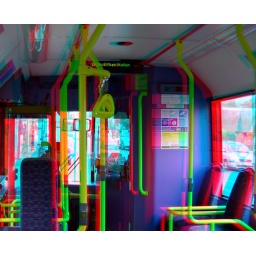
On a London bus in 3D anaglyph stereo red cyan glasses to view photograph